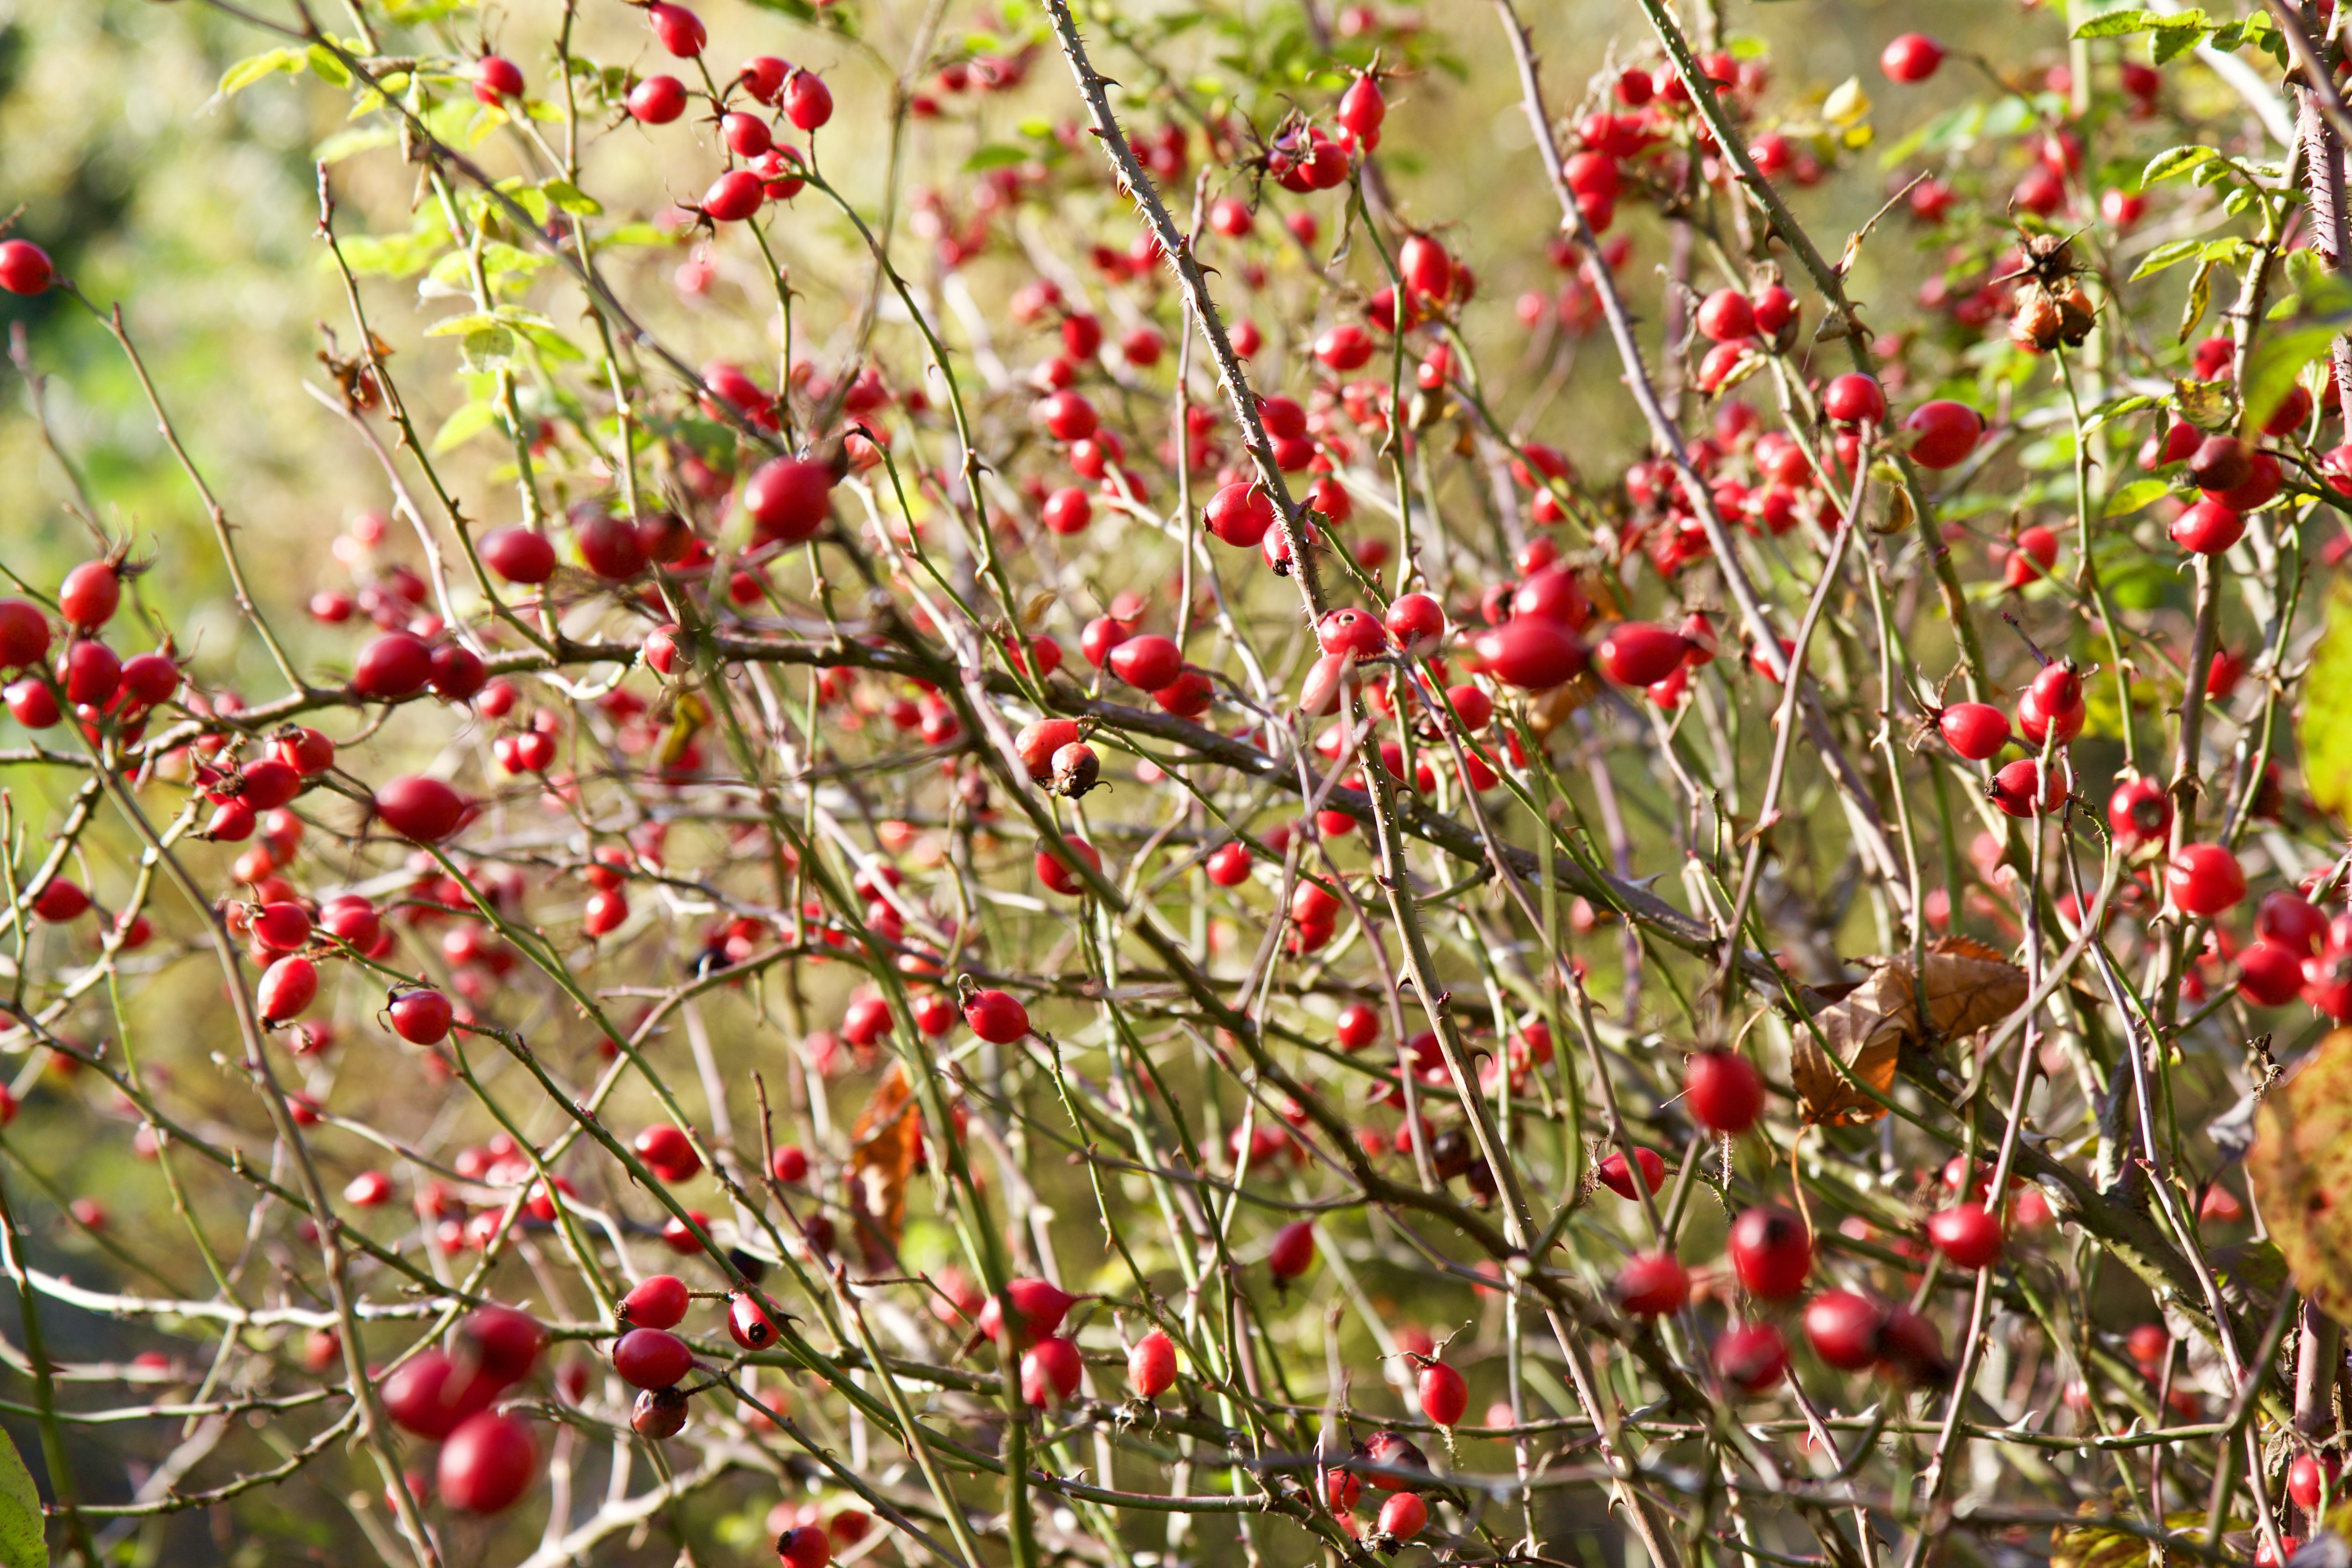
tree, nature, branch, blossom, plant, fruit, berry, flower, food, produce, evergreen, botany, flora, shrub, rowan, rose hip, flowering plant, land plant